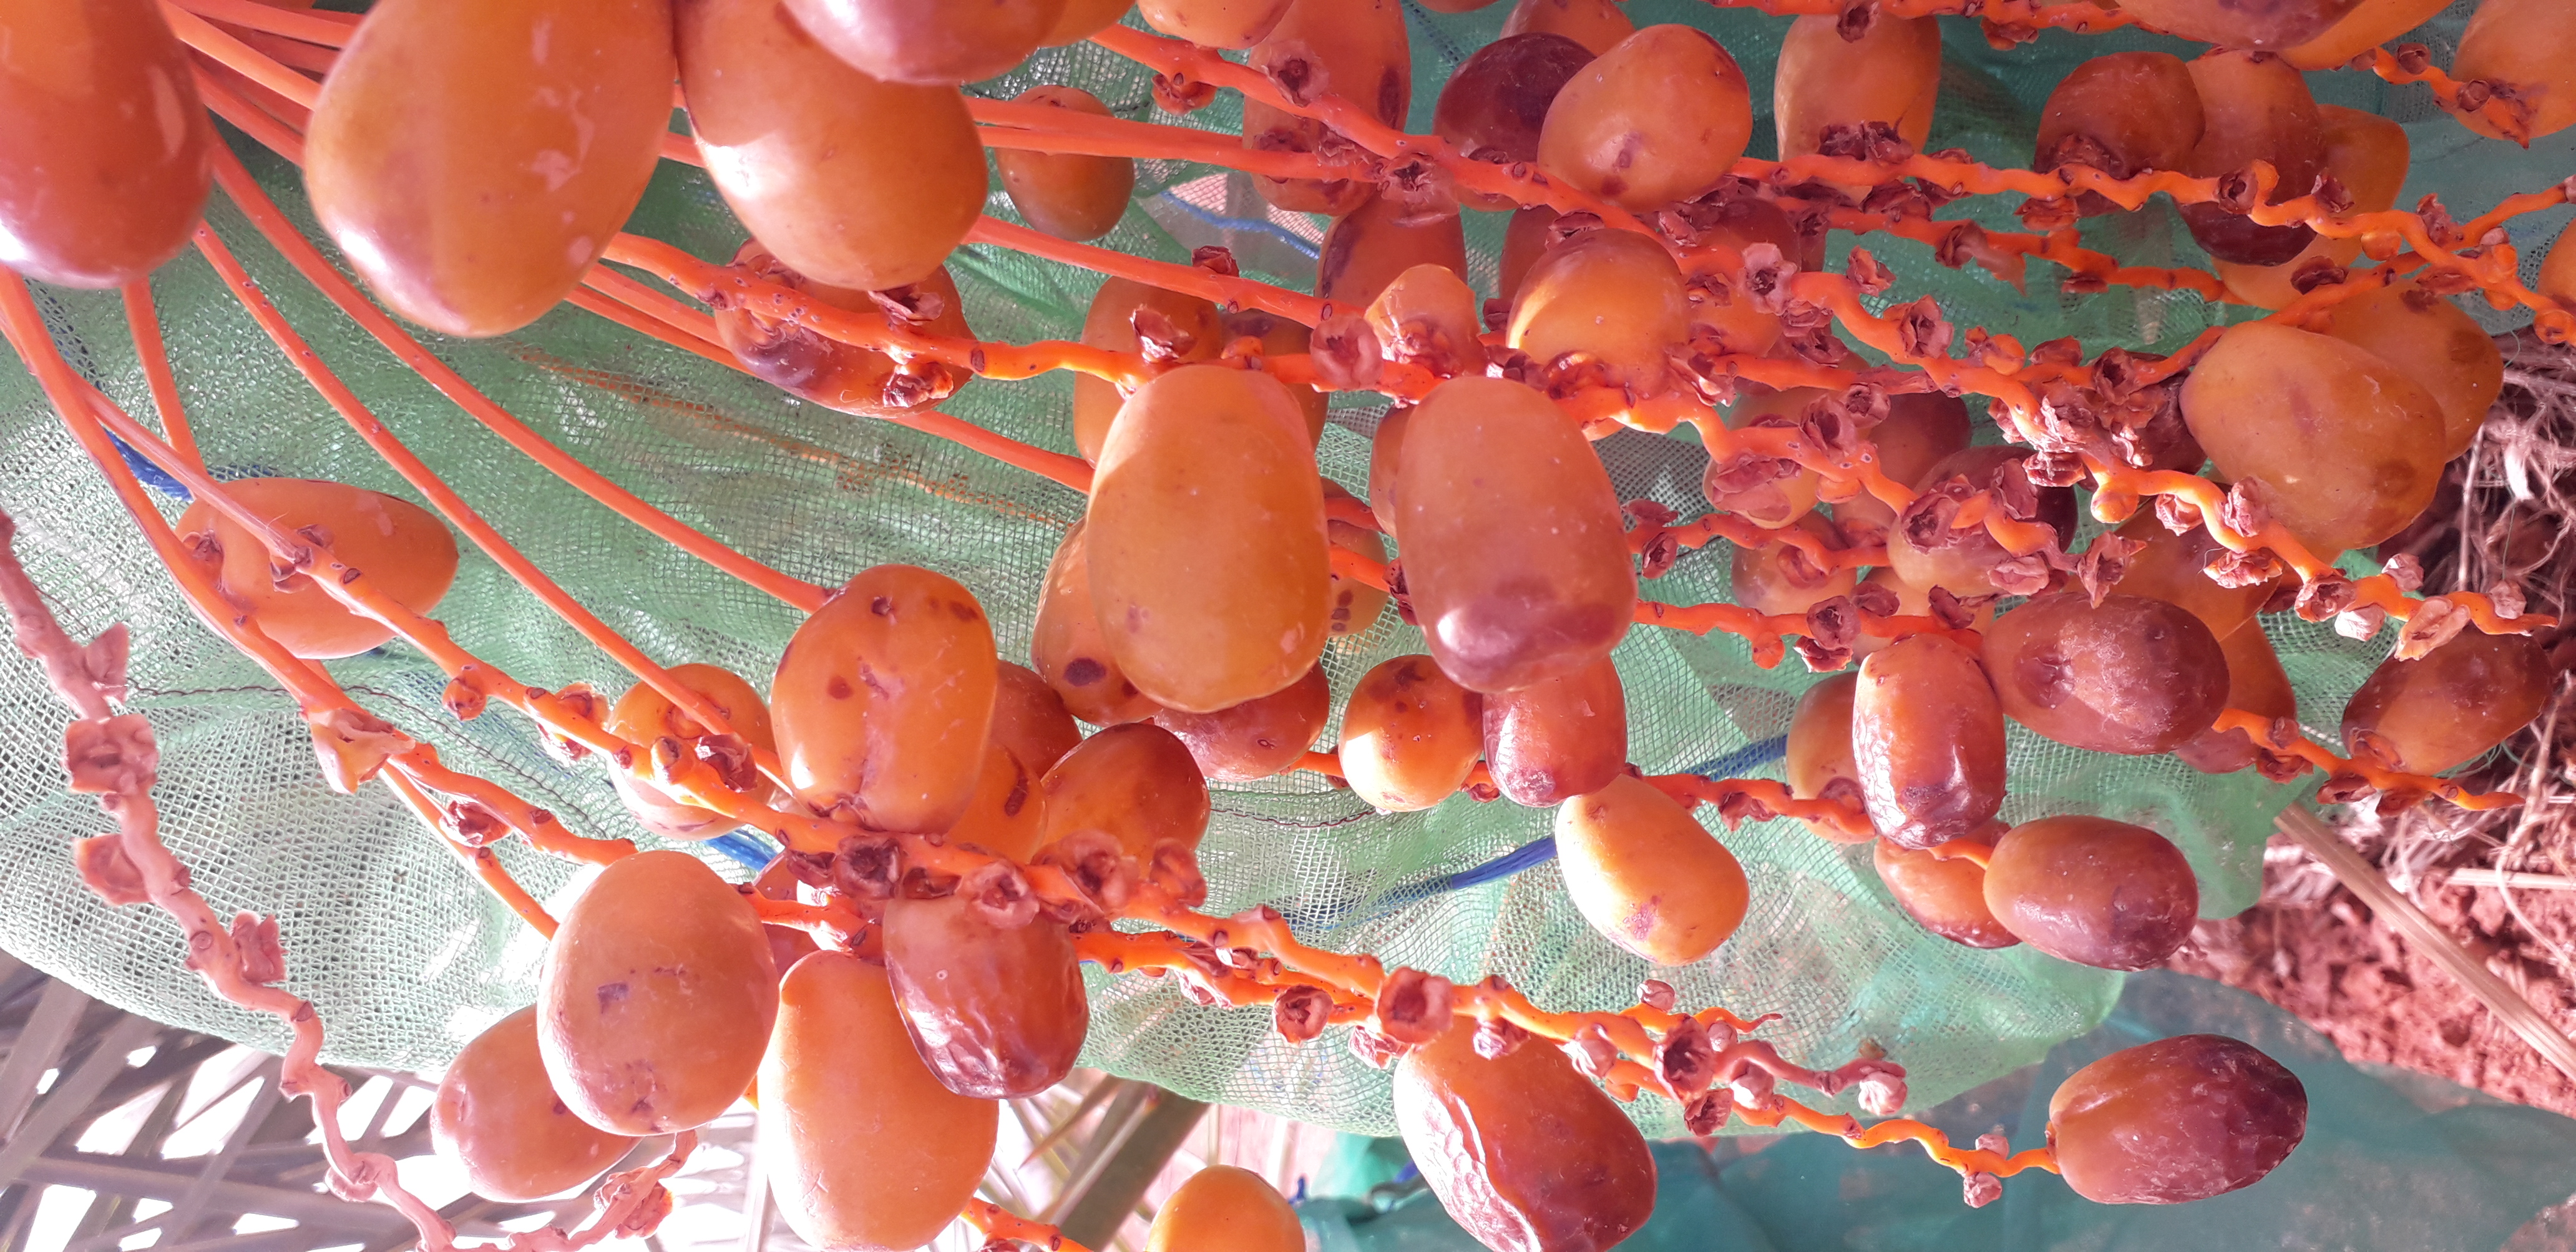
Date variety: Boufagous